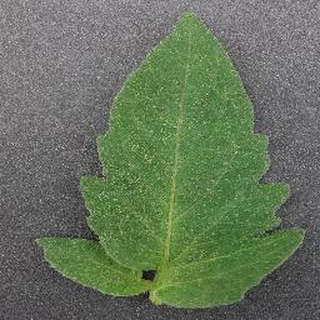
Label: healthy_tomato